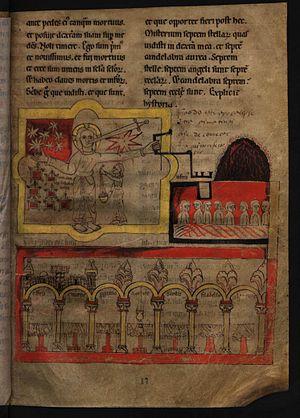
Le Beatus de Lorvão appelé aussi Apocalypse de Lorvão est un manuscrit enluminé contenant notamment un commentaire de l'Apocalypse de Beatus de Liébana provenant du Monastère de Lorvão. Il est actuellement conservé à l'Institut des archives nationales - Torre do Tombo de Lisbonne sous la cote cod.44.